Park Sang-young

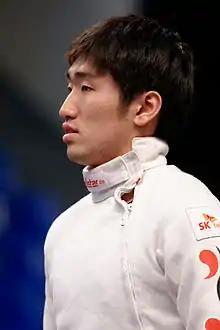
Park at Trophée Monal 2014

Park Sang-young ( or ; born 16 October 1995) is a South Korean right-handed épée fencer, three-time team Asian champion, 2021 team Olympic bronze medalist, and 2016 individual Olympic champion.